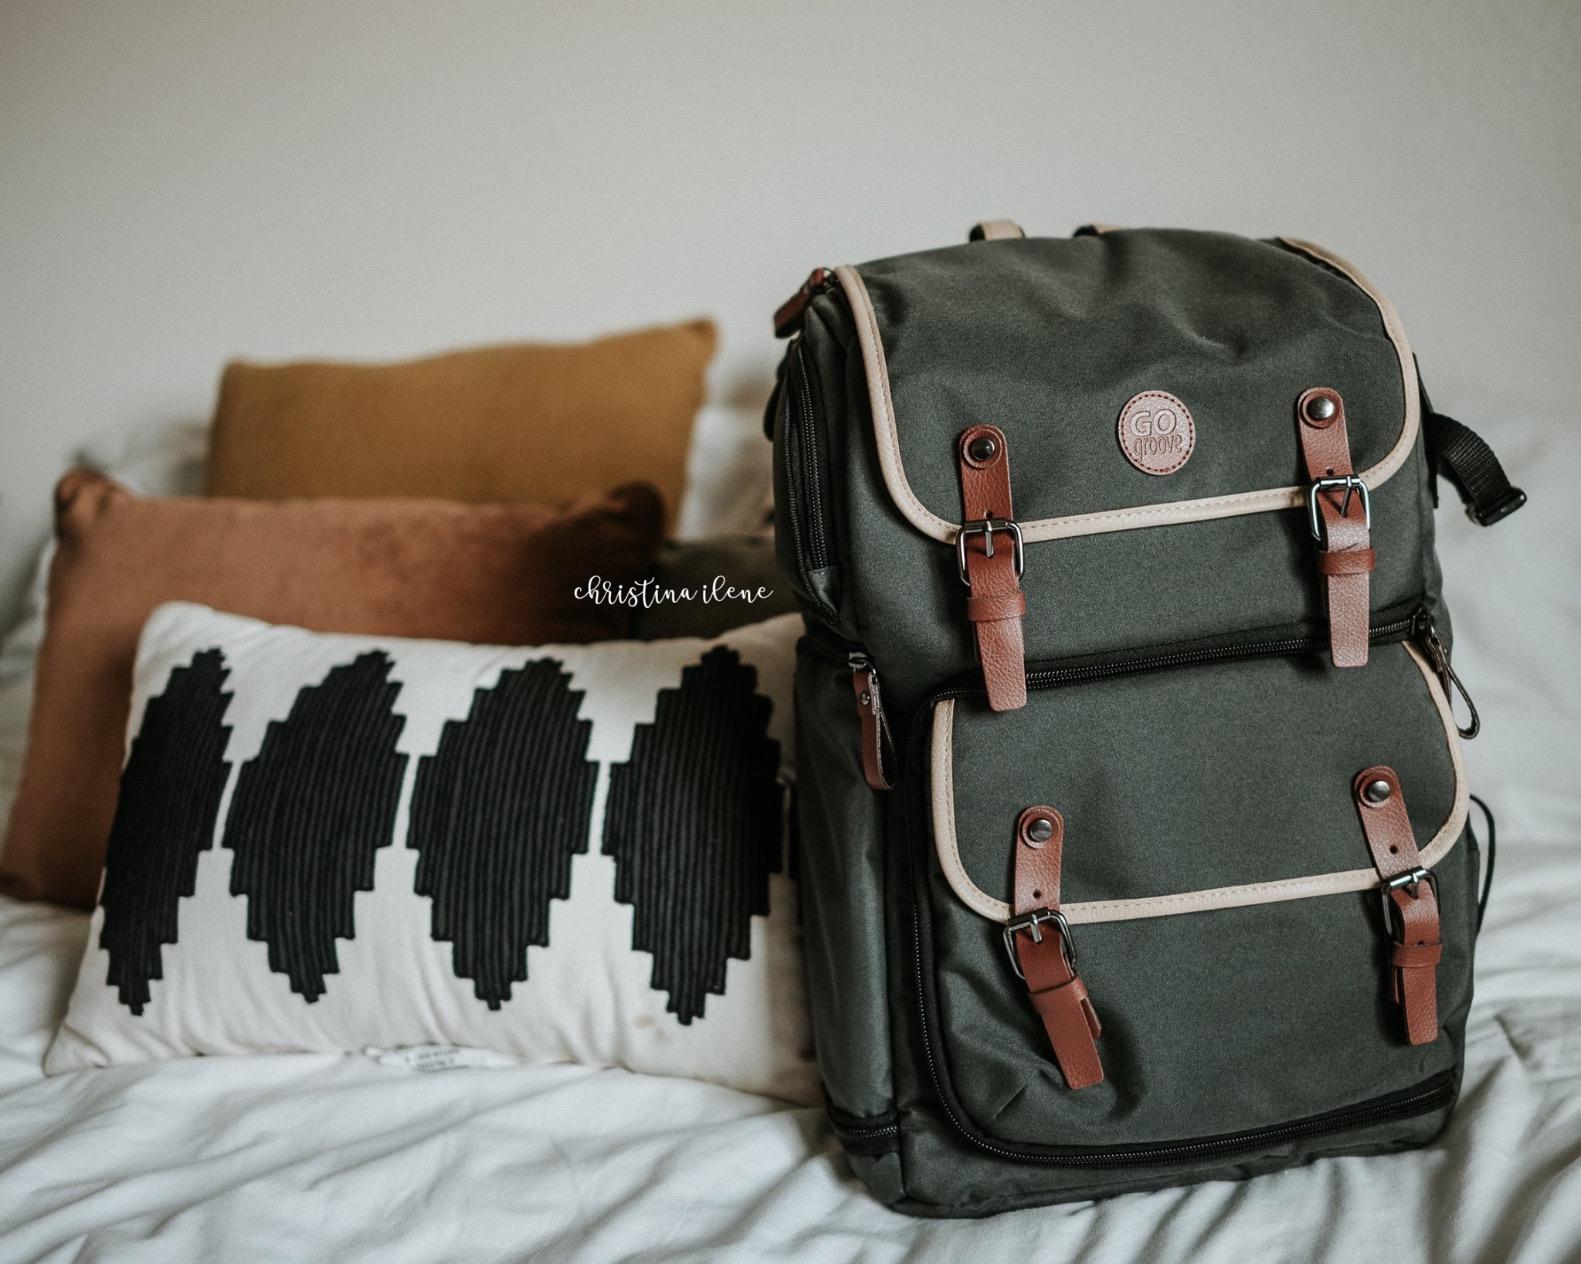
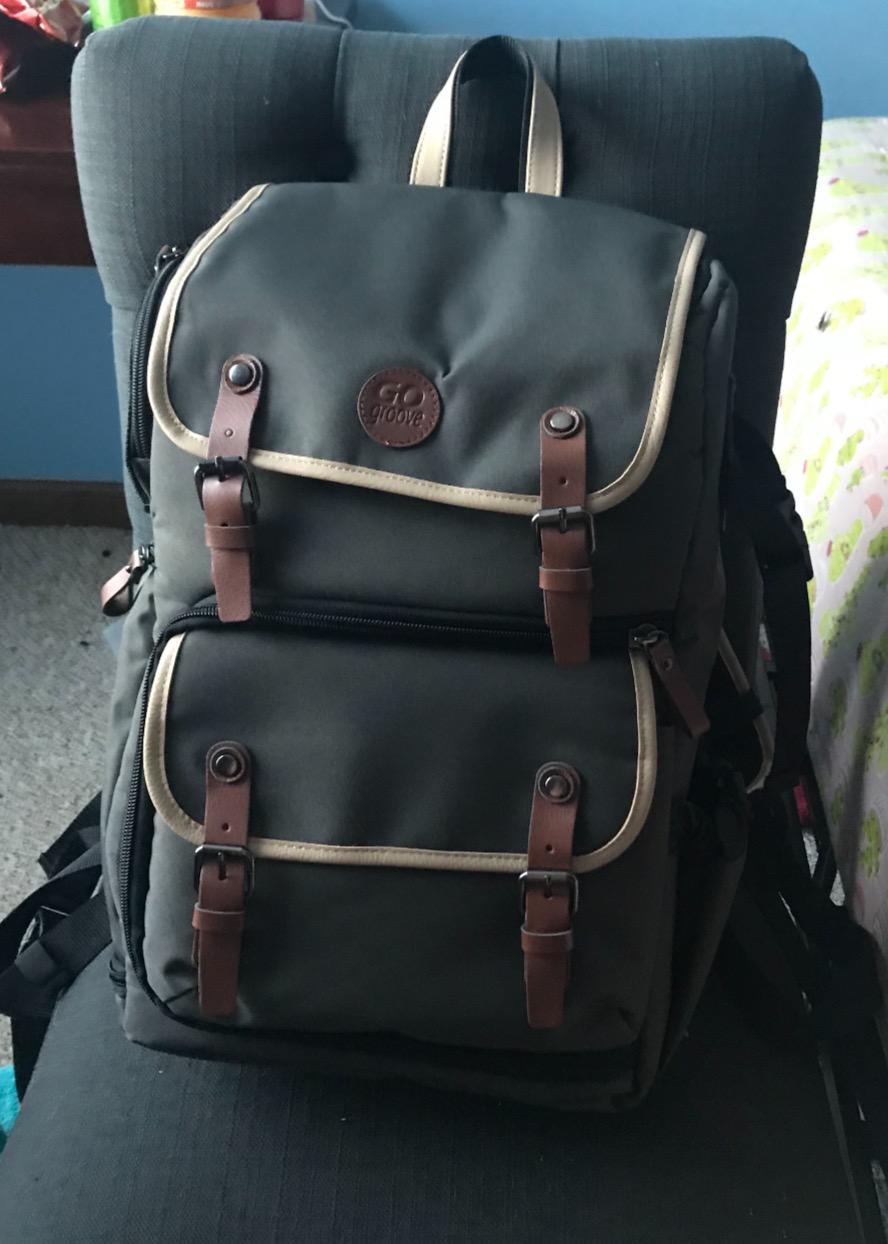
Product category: bag
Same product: yes